Bordón

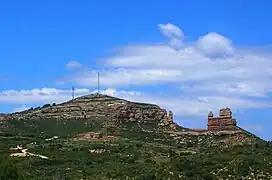
The Sierra Carrascosa with "El Morrón" rock formation is located very close to Bordón

Likely of Carthaginian origin, the settlement was incorporated into the Castellote commandery by the Knights Templar in the late 12th century (around 1196). It was granted a Charter of Settlement in 1282.